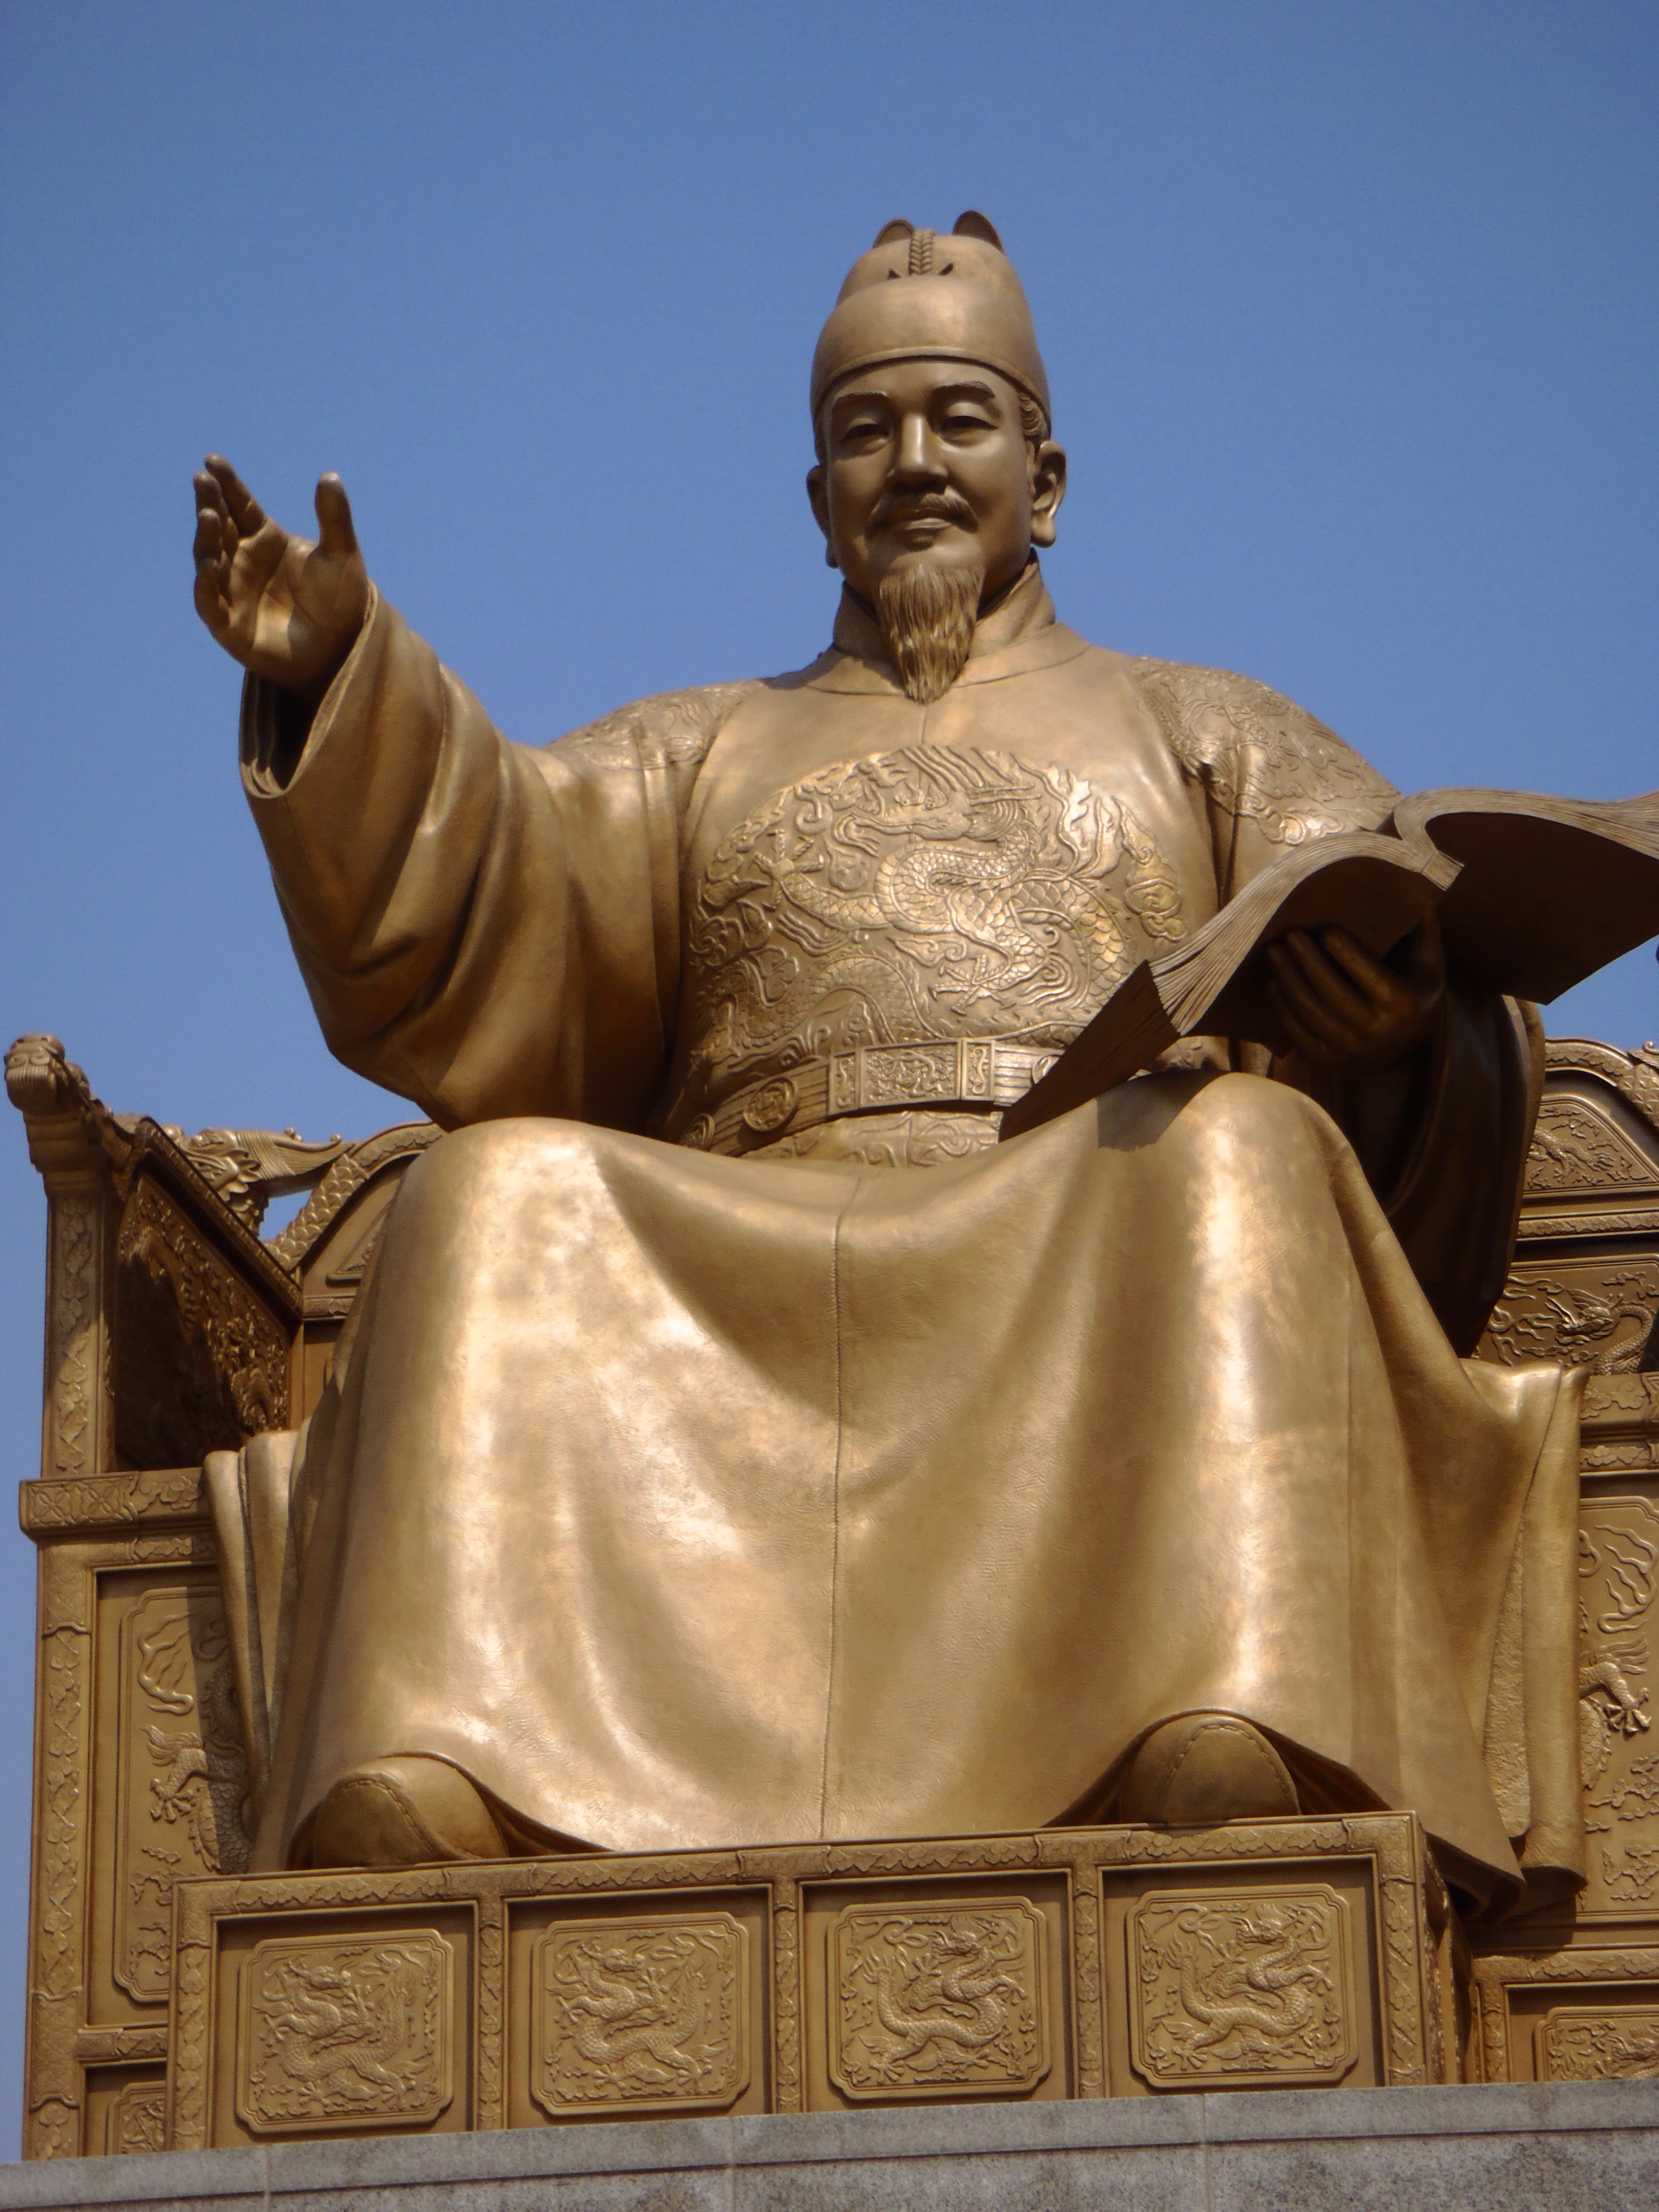
building, monument, statue, religion, sculpture, power, art, korea, king, temple, carving, seoul, mythology, the statue, the tradition of, gautama buddha, ancient history, classical sculpture